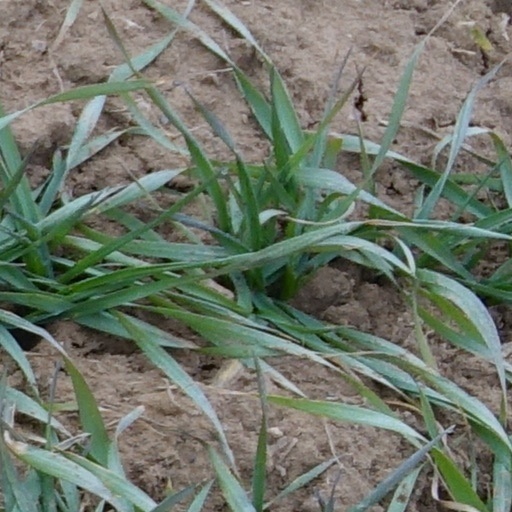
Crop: wheat